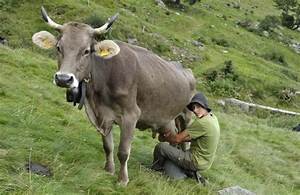
Label: mucca